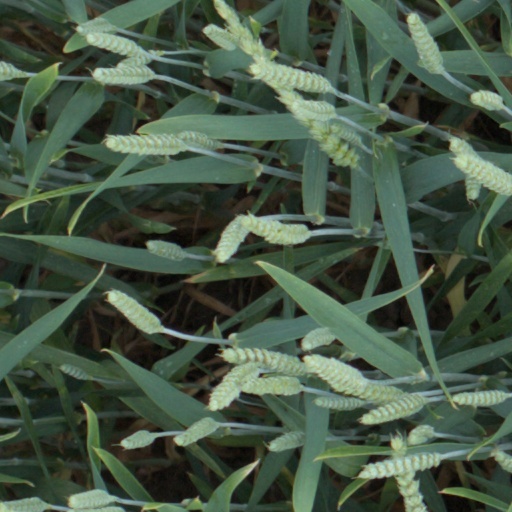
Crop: wheat